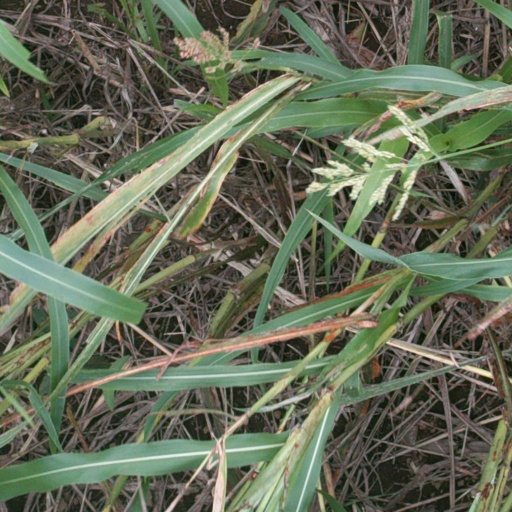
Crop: sorghum